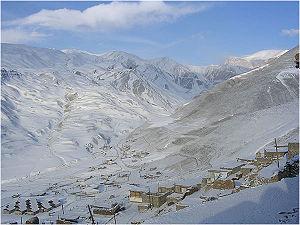
Khinalug est un village du Caucase, en Azerbaïdjan, situé à 2 350 mètres d'altitude, dans le raion de Quba. Khinalug est également la région administrative comprenant le village du même nom et le village de Qalayxudat. Avec ses 2 350 mètres d'altitude, il s'agit de la plus haute ville d'Azerbaïdjan.